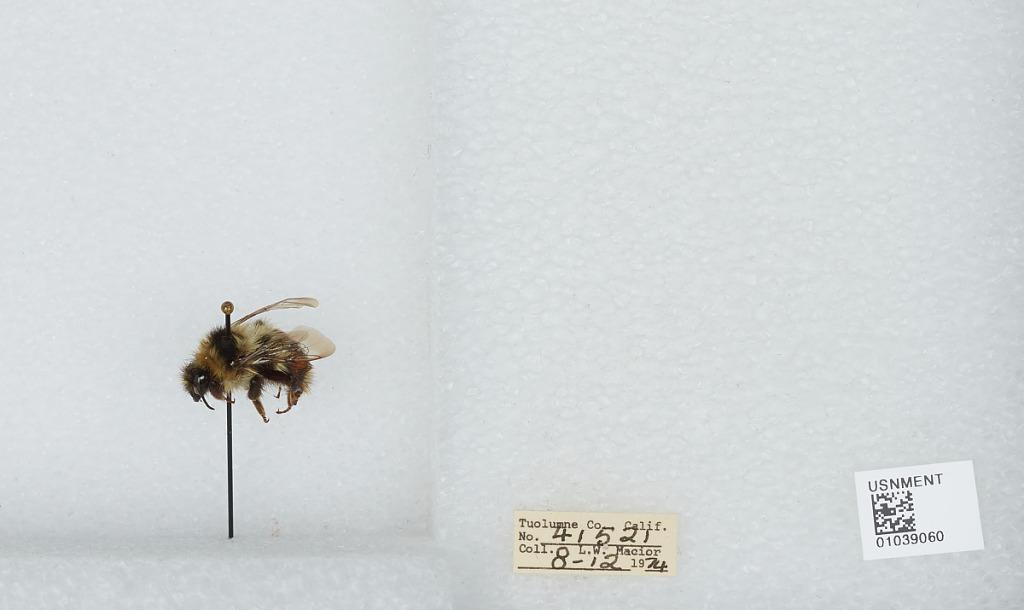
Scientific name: Bombus (Cullumanobombus) rufocinctus Cresson
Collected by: L. Macior
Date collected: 1974-8-12
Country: United States
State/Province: California
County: Tuolumne
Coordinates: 38.02, -119.93